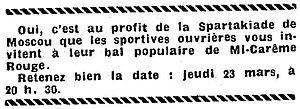
Annonce d'un bal de la Mi-Carême à Paris.
La Mi-Carême à Paris, longtemps appelée également Fête des Blanchisseuses, est de facto au moins depuis le XVIIIᵉ siècle la fête des femmes de Paris dans le cadre du très féminin Carnaval de Paris.